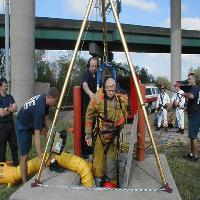
Weather: sun or clear